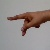
The image shows a hand gesture representing the letter 'P' in Indian Sign Language.